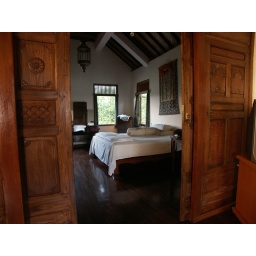
a house in Ubud, Bali 2nd floor